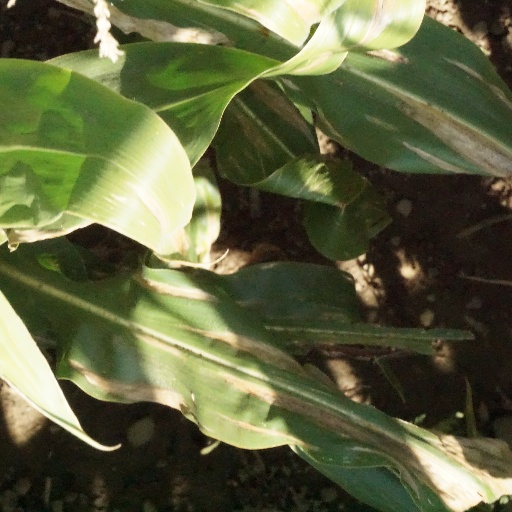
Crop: maize; corn